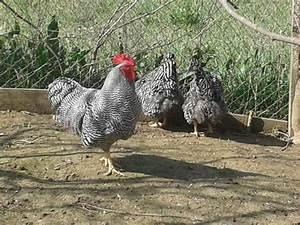
chicken